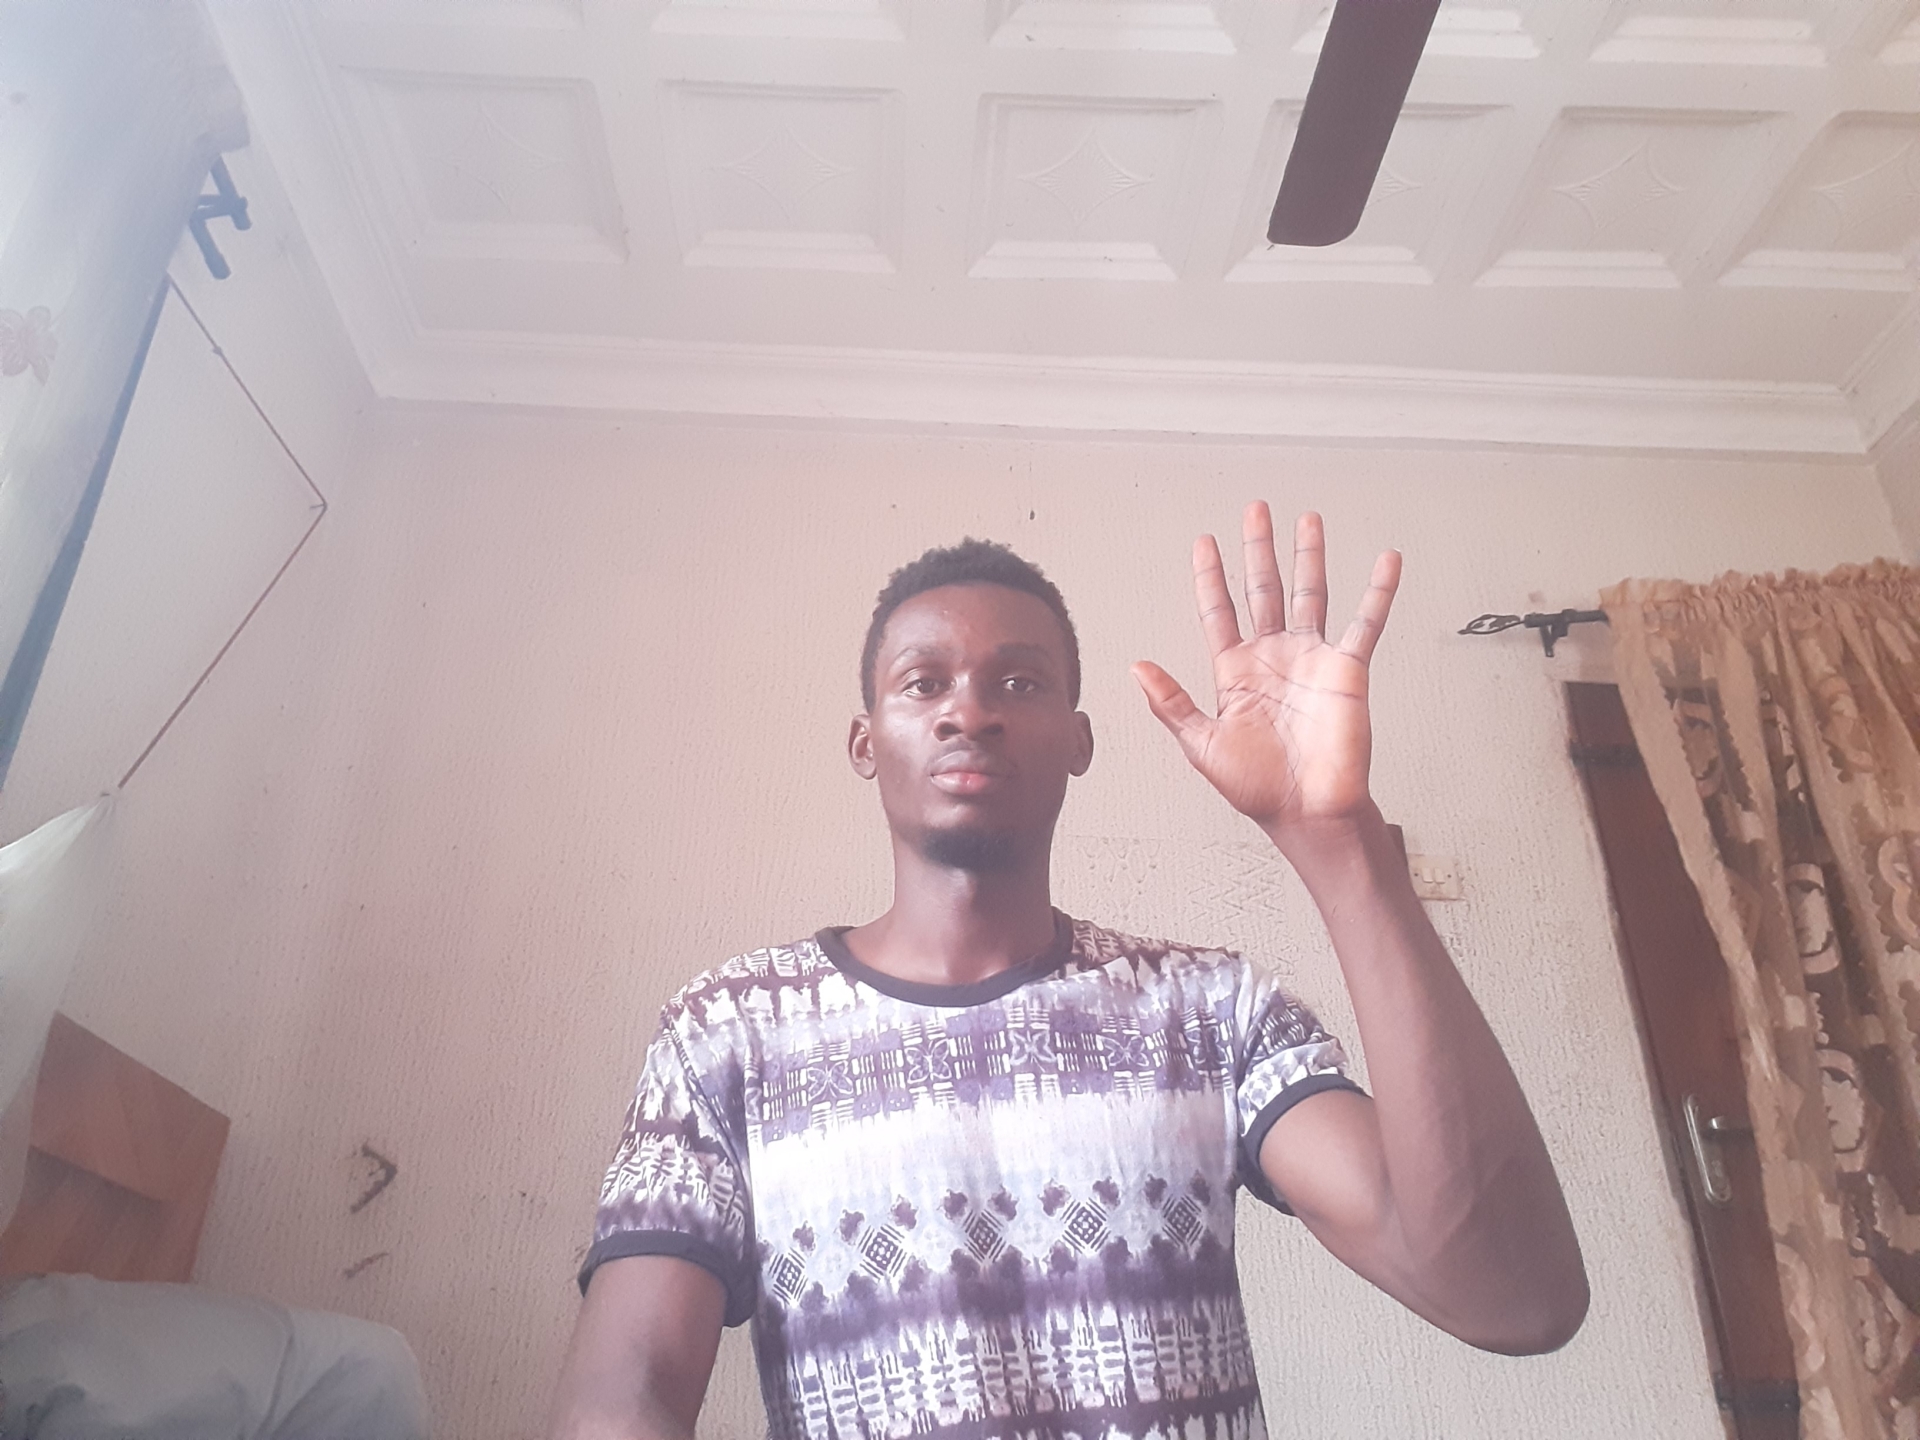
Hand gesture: palm